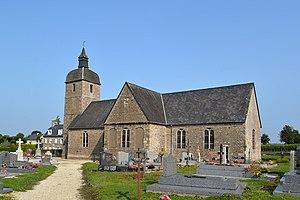
Saint-Martin-le-Bouillant (Manche)
Saint-Martin-le-Bouillant est une commune française, située dans le département de la Manche en région Normandie, peuplée de 318 habitants.